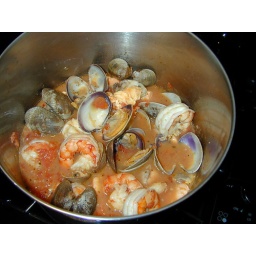
This is a one pot meal-- assorted seafood cooked in light tomato broth with white wine and herbs.